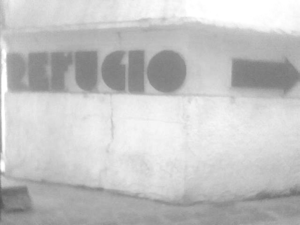
La guerre d'Espagne est un conflit qui, du 17 juillet 1936 au 1ᵉʳ avril 1939, opposa en Espagne, d'une part le camp des républicains, orienté à gauche et à l'extrême gauche, composé de loyalistes à l'égard du gouvernement légalement établi de la IIᵉ République, de communistes, de léninistes et de révolutionnaires anarchistes, et d'autre part les nationalistes, les rebelles putschistes orientés à droite et à l'extrême droite et menés par le général Franco.